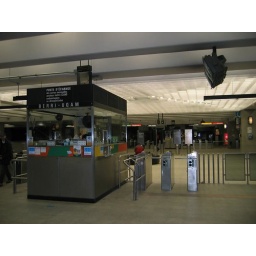
The metro station underneath the bus station. Much more shiny and chrome than any TTC station back in Toronto.